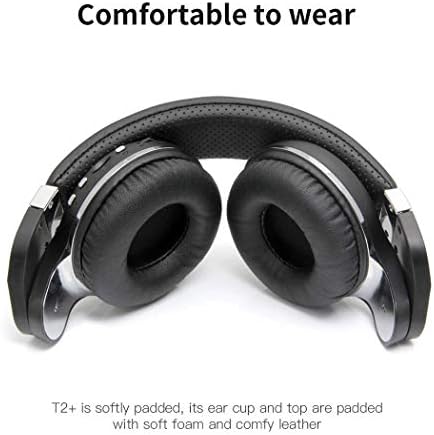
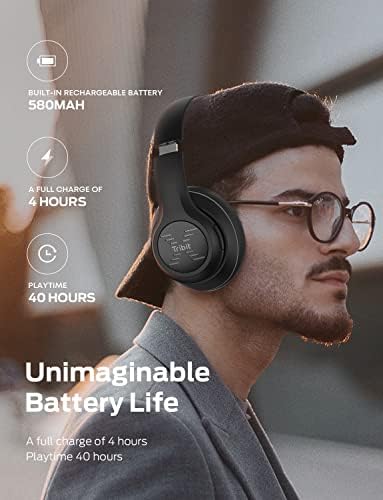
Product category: headphones
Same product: no